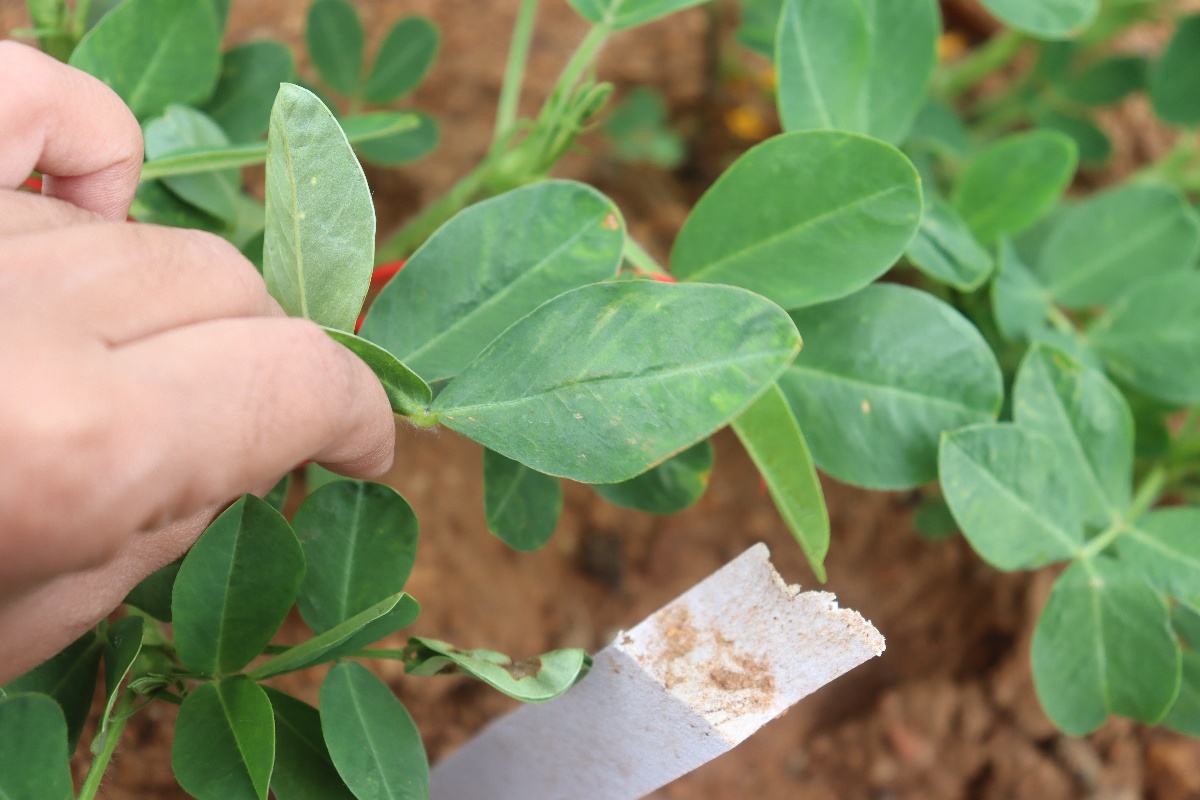
Label: healthy leaf